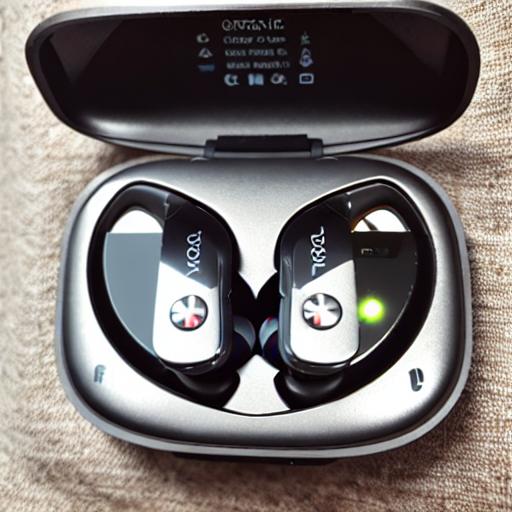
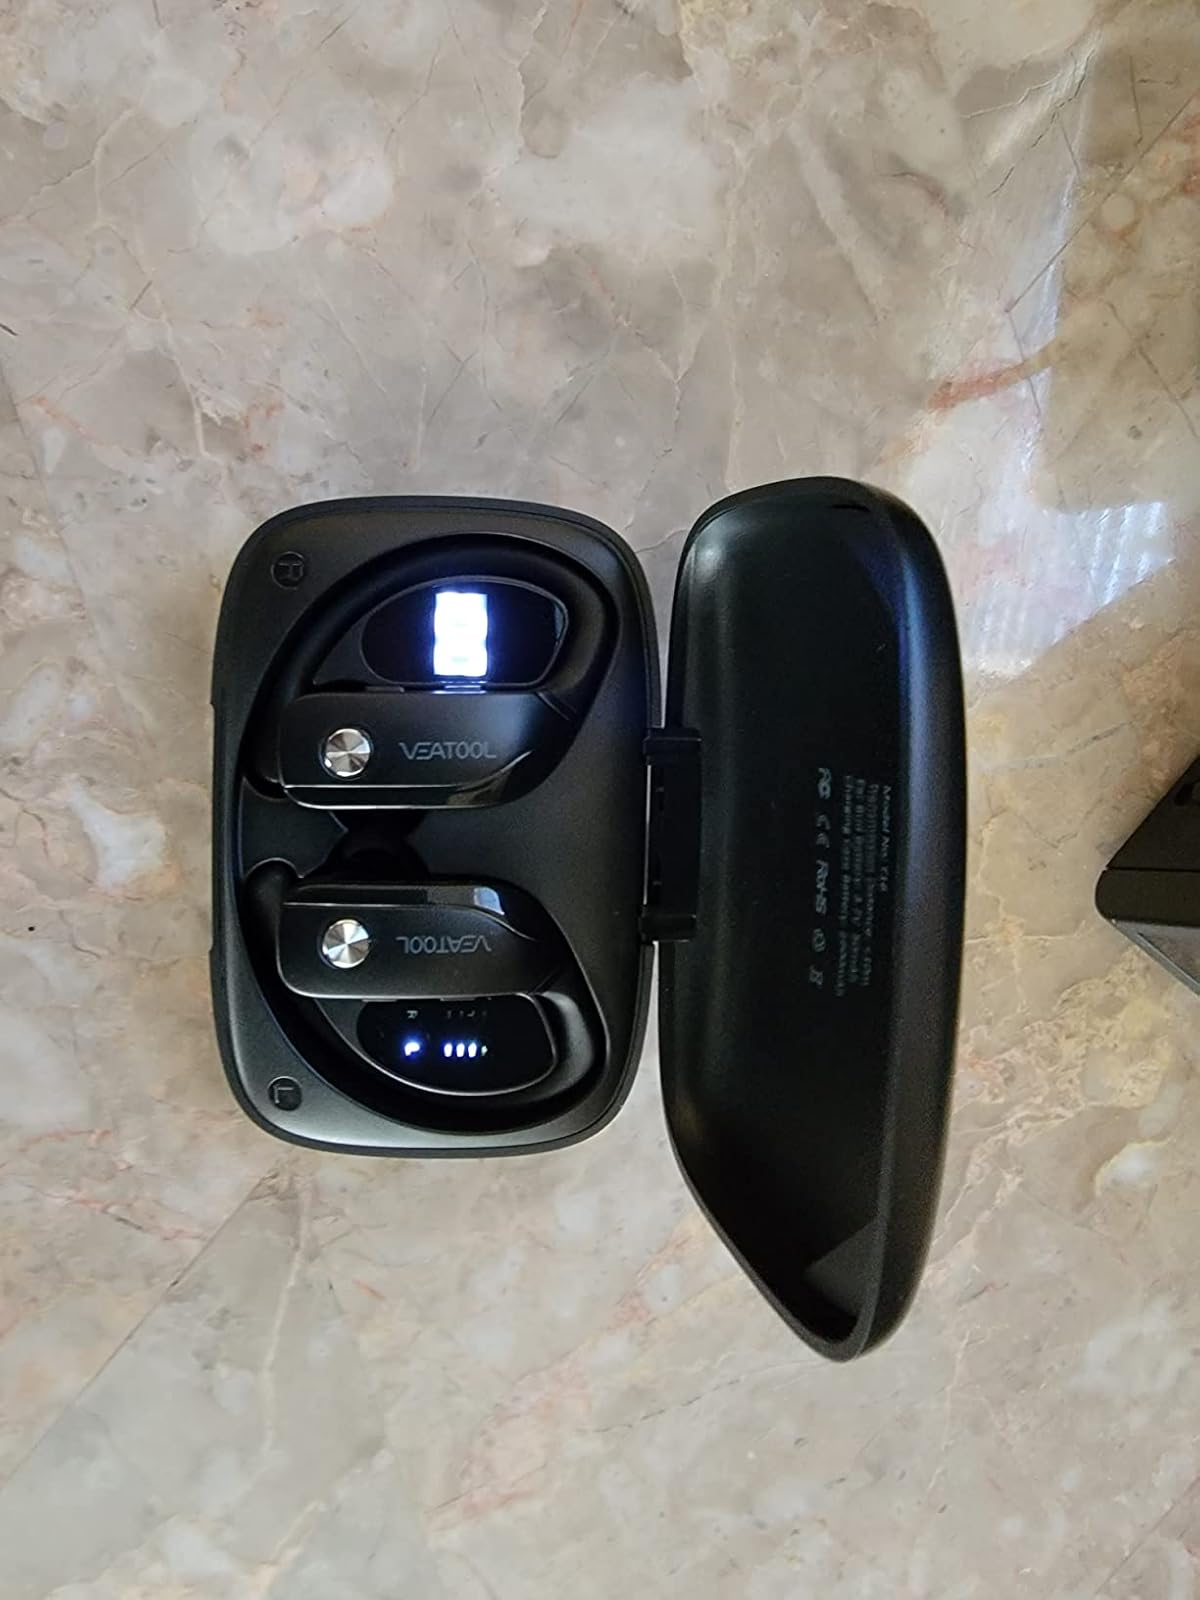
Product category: earbuds
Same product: no